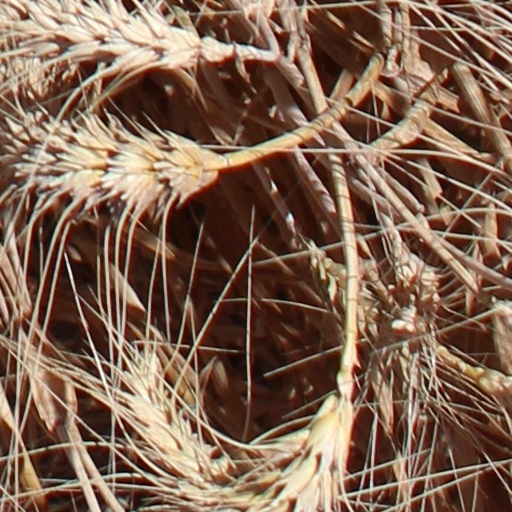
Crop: wheat